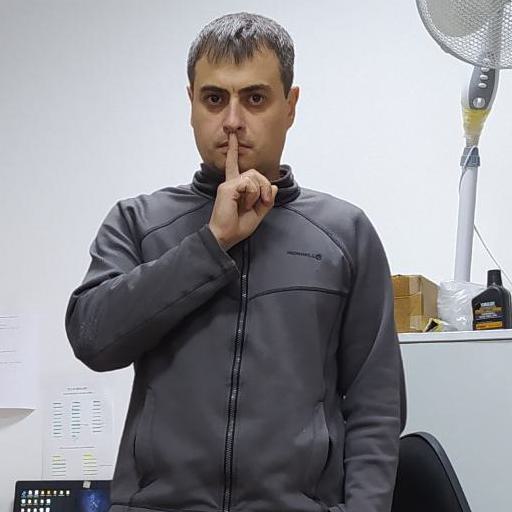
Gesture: mute